Rickie Weeks Jr.

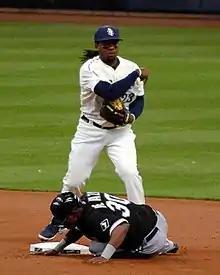
Weeks with the Milwaukee Brewers in 2013

Rickie Darnell Weeks Jr. (born September 13, 1982) is an American former professional baseball second baseman who is the associate manager for the Milwaukee Brewers of Major League Baseball (MLB). Between 2003 and 2017, he played in MLB for the Brewers, Seattle Mariners, Arizona Diamondbacks, and Tampa Bay Rays. He was named an MLB All-Star in 2011.